InfoCision Stadium–Summa Field

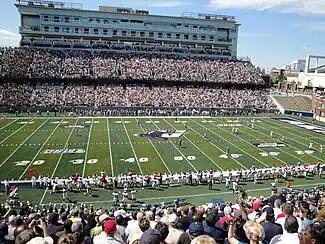
View of InfoCision Stadium press tower

InfoCision Stadium was constructed as part of a building initiative undergone by the University of Akron called the "New Landscape for Learning." The $300 million construction program included the construction and renovations of numerous buildings on campus, including the Buchtel College of Arts and Sciences building, an honors complex, a student recreation center, and a student union. The Rubber Bowl, the former home of the Zips football team, was located away of the Akron campus. Due to the high maintenance costs for the facility, the decision was made to construct an on-campus stadium.